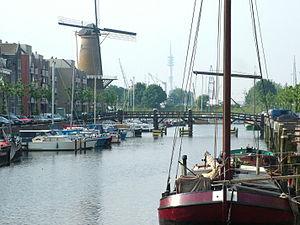
Le port de Rotterdam est en 2015 le huitième port du monde en termes de trafic total, le onzième mondial pour le trafic de conteneurs et le plus grand port européen avec 12,3 millions d'EVP et 444 millions de tonnes de marchandises traitées.